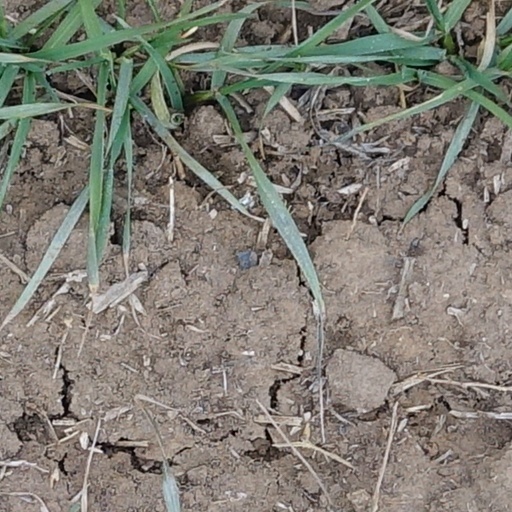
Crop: wheat